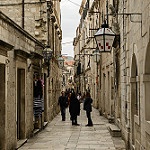
Label: street